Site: brandenburg
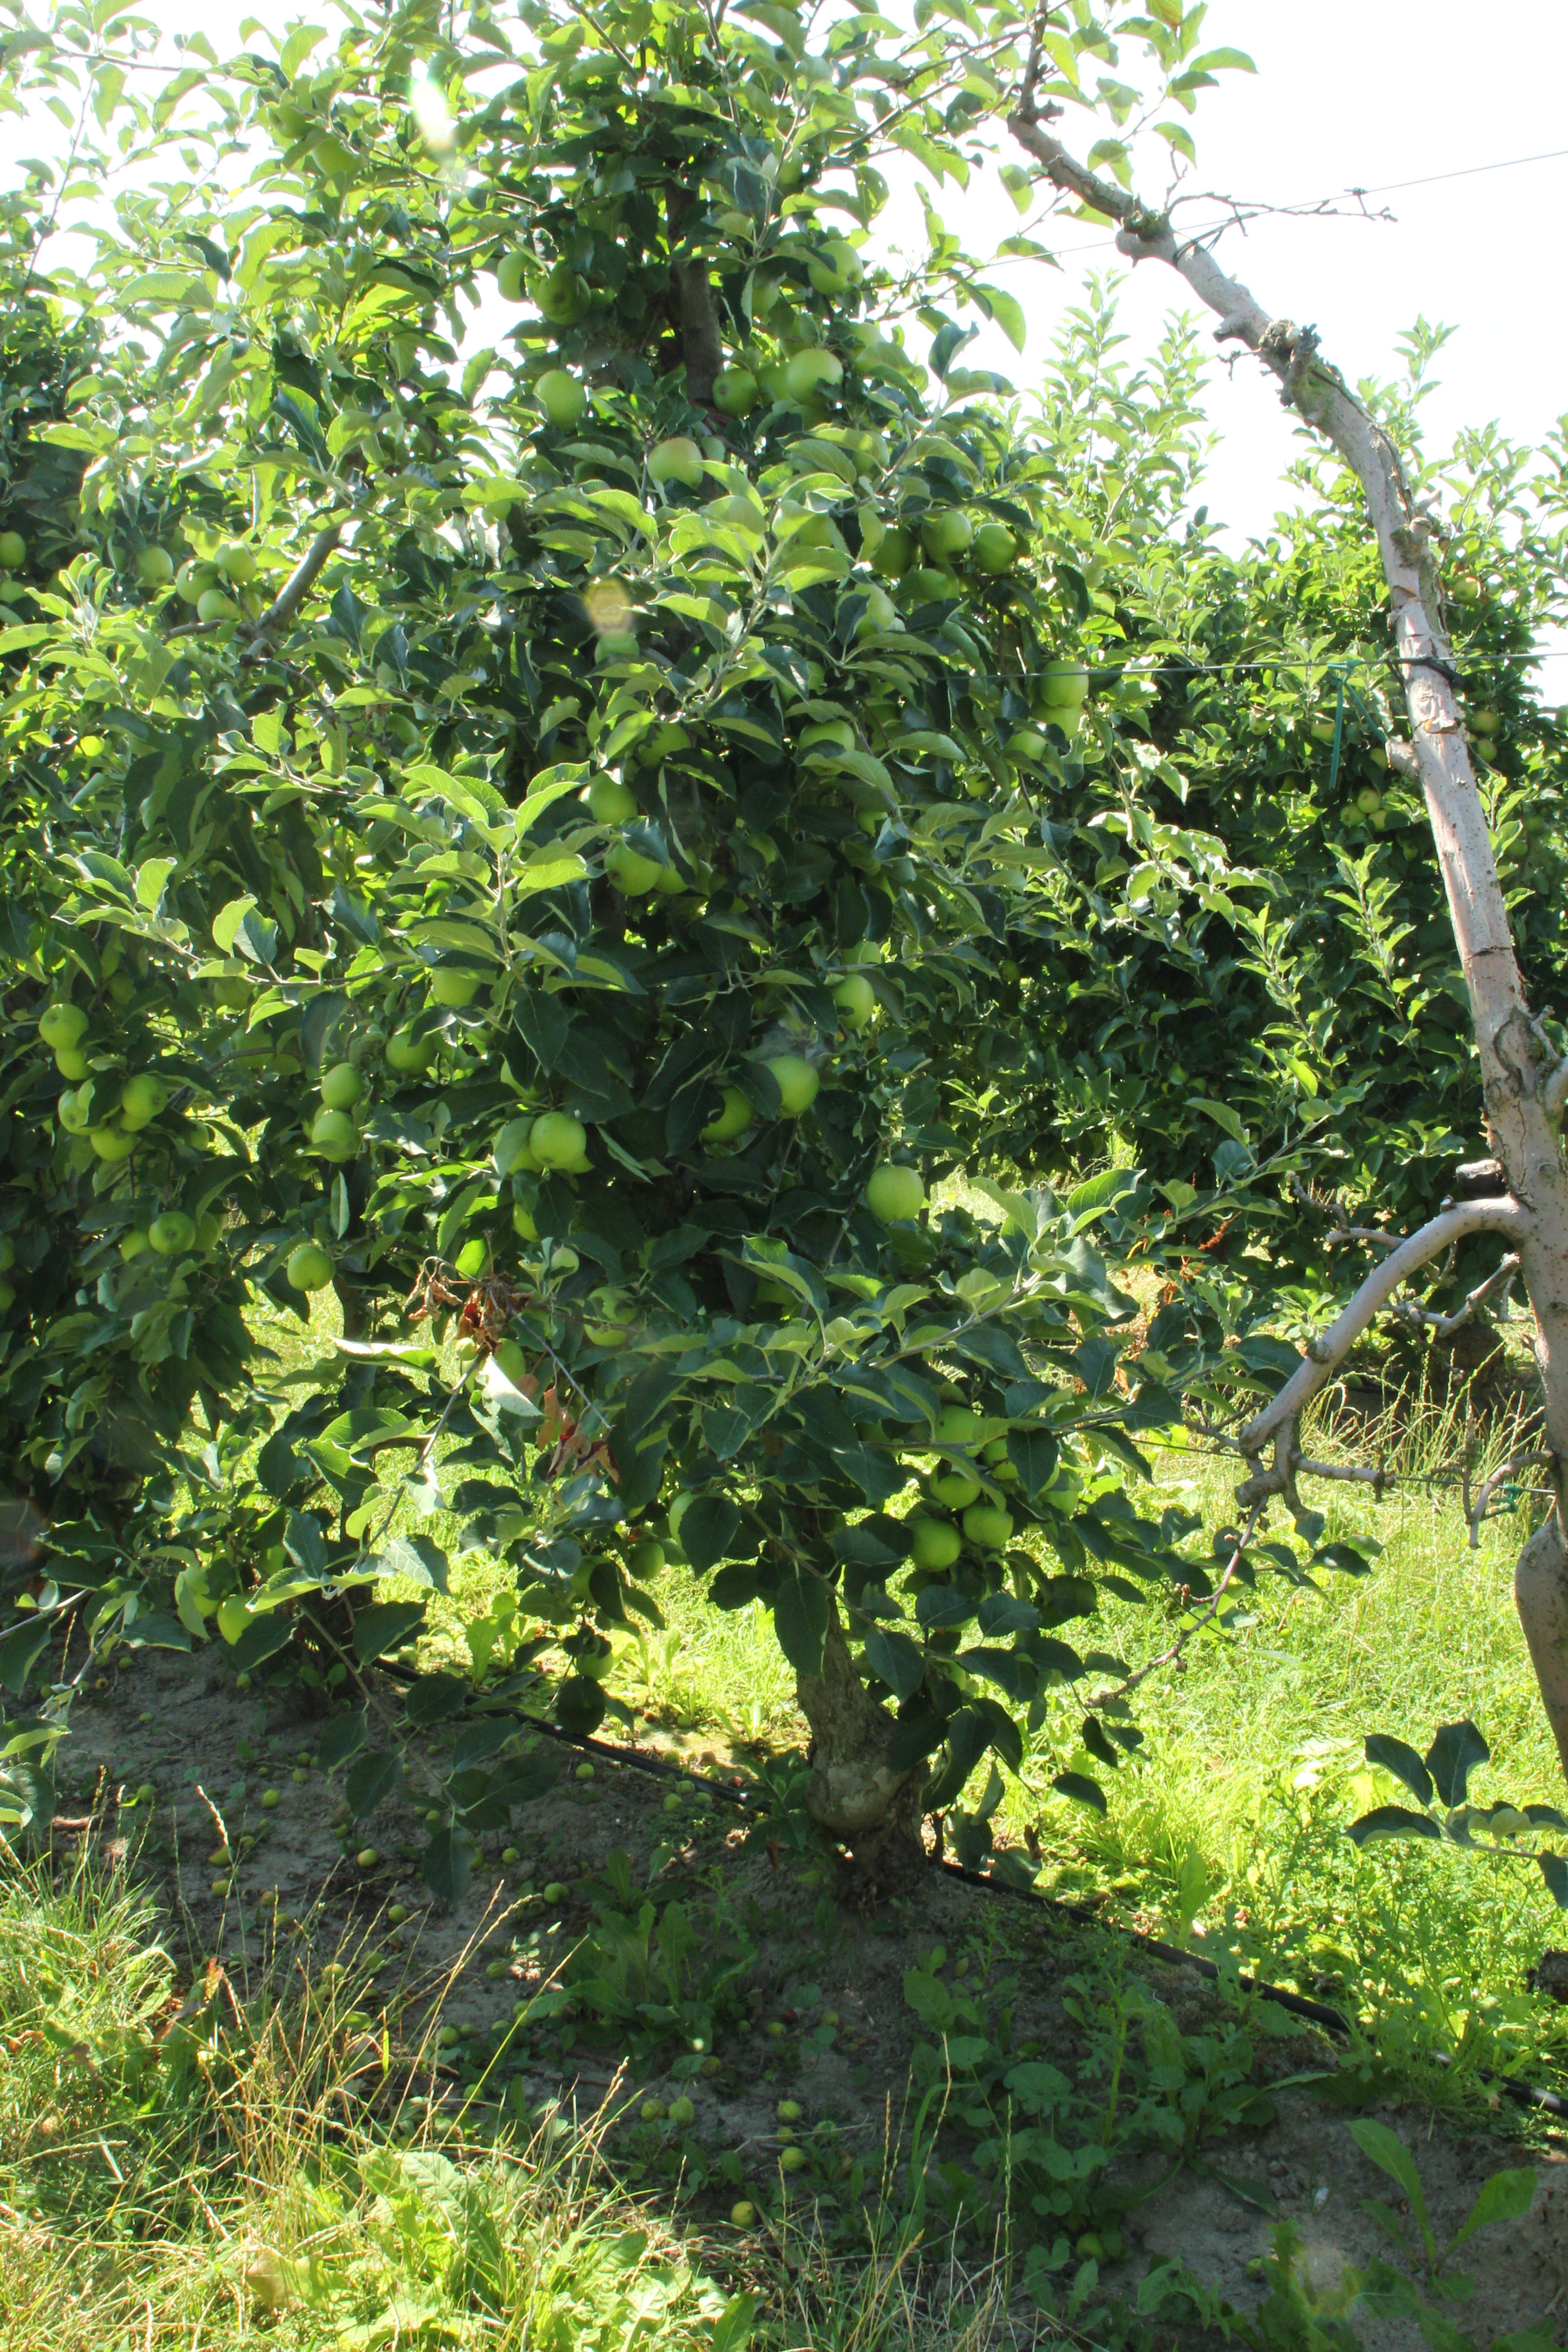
Growth stage (BBCH 77): Development of fruit